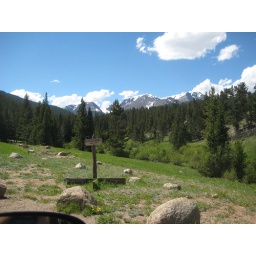
On the trail ridge road - highest paved highway in the US.  Closed in winter, amazing in the summer.